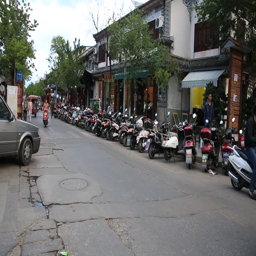
bikes and vehicles on a busy street in old town